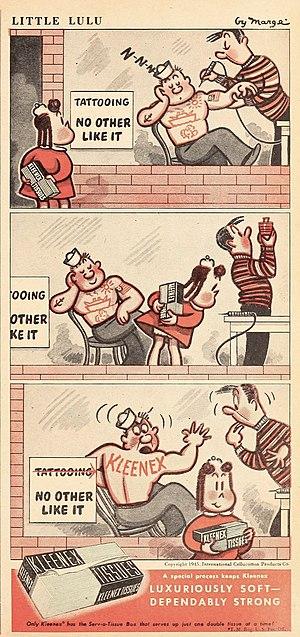
Petite Lulu est une série de bande dessinée américaine créée en 1935 par Marge, dont le personnage principal est une petite fille dénommée « Lulu ». Sa première apparition a eu lieu dans le Saturday Evening Post du 23 février 1935 sous la forme d'une image unique montrant la petite Lulu en petite fille modèle à un mariage, jetant des peaux de bananes sur l'allée centrale pour faire chuter la demoiselle d'honneur.